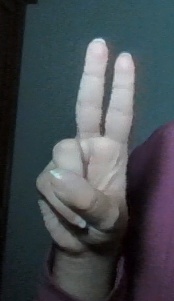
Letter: taa